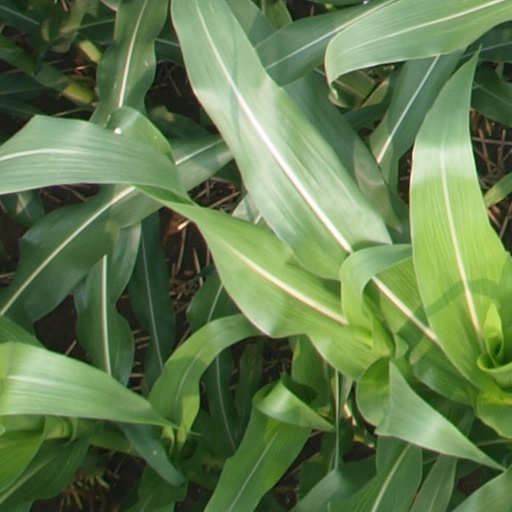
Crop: maize; corn